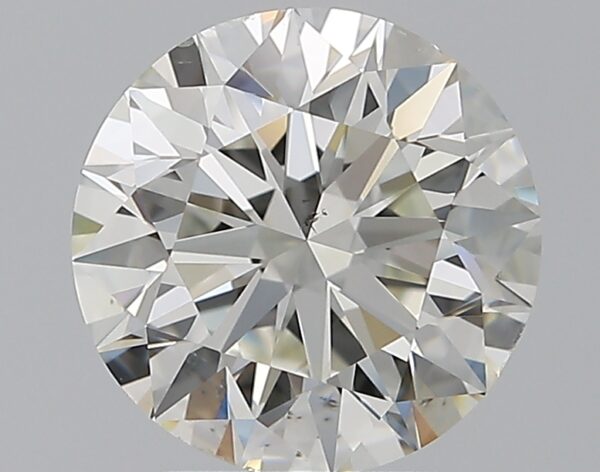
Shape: round
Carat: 2.5
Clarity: SI1
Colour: I
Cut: EX
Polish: EX
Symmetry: EX
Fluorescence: N
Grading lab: GIA
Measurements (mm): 8.63 x 8.66 x 5.4